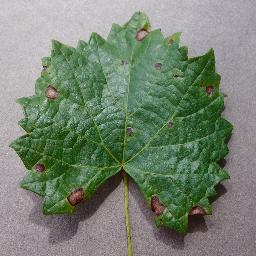
Label: Grape___Black_rot